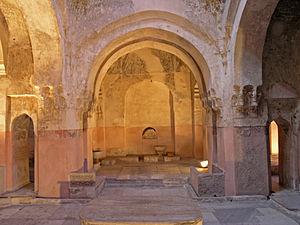
Bei Chamam est un édifice de bains turcs connu aussi sous l'appellation Bains du Paradis, situé le long de la rue Egnatia à Thessalonique, à l'ouest de la Panagia Chalkéôn. Construit en 1444 par le sultan Murad II, c'est le premier bain ottoman de Thessalonique et le plus important encore existant en Grèce : à ce titre, il fait partie des rares vestiges de l'important passé ottoman de Thessalonique et de la Grèce en général.
Le hammam, appelé bain maure et bain turc par les Occidentaux, est un bain de vapeur humide puisant ses origines dans les thermes romains. Dans sa forme actuelle, le hammam s'est développé dans l'Empire ottoman, de l’Afrique du Nord jusqu'au Moyen-Orient à la faveur de l'expansion de l'islam. C'est donc un établissement de bains.